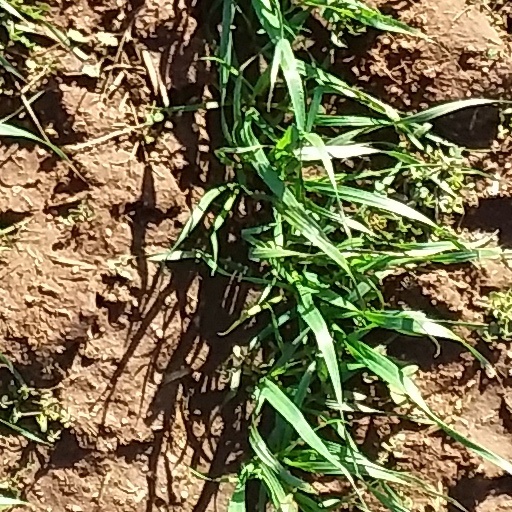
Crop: wheat